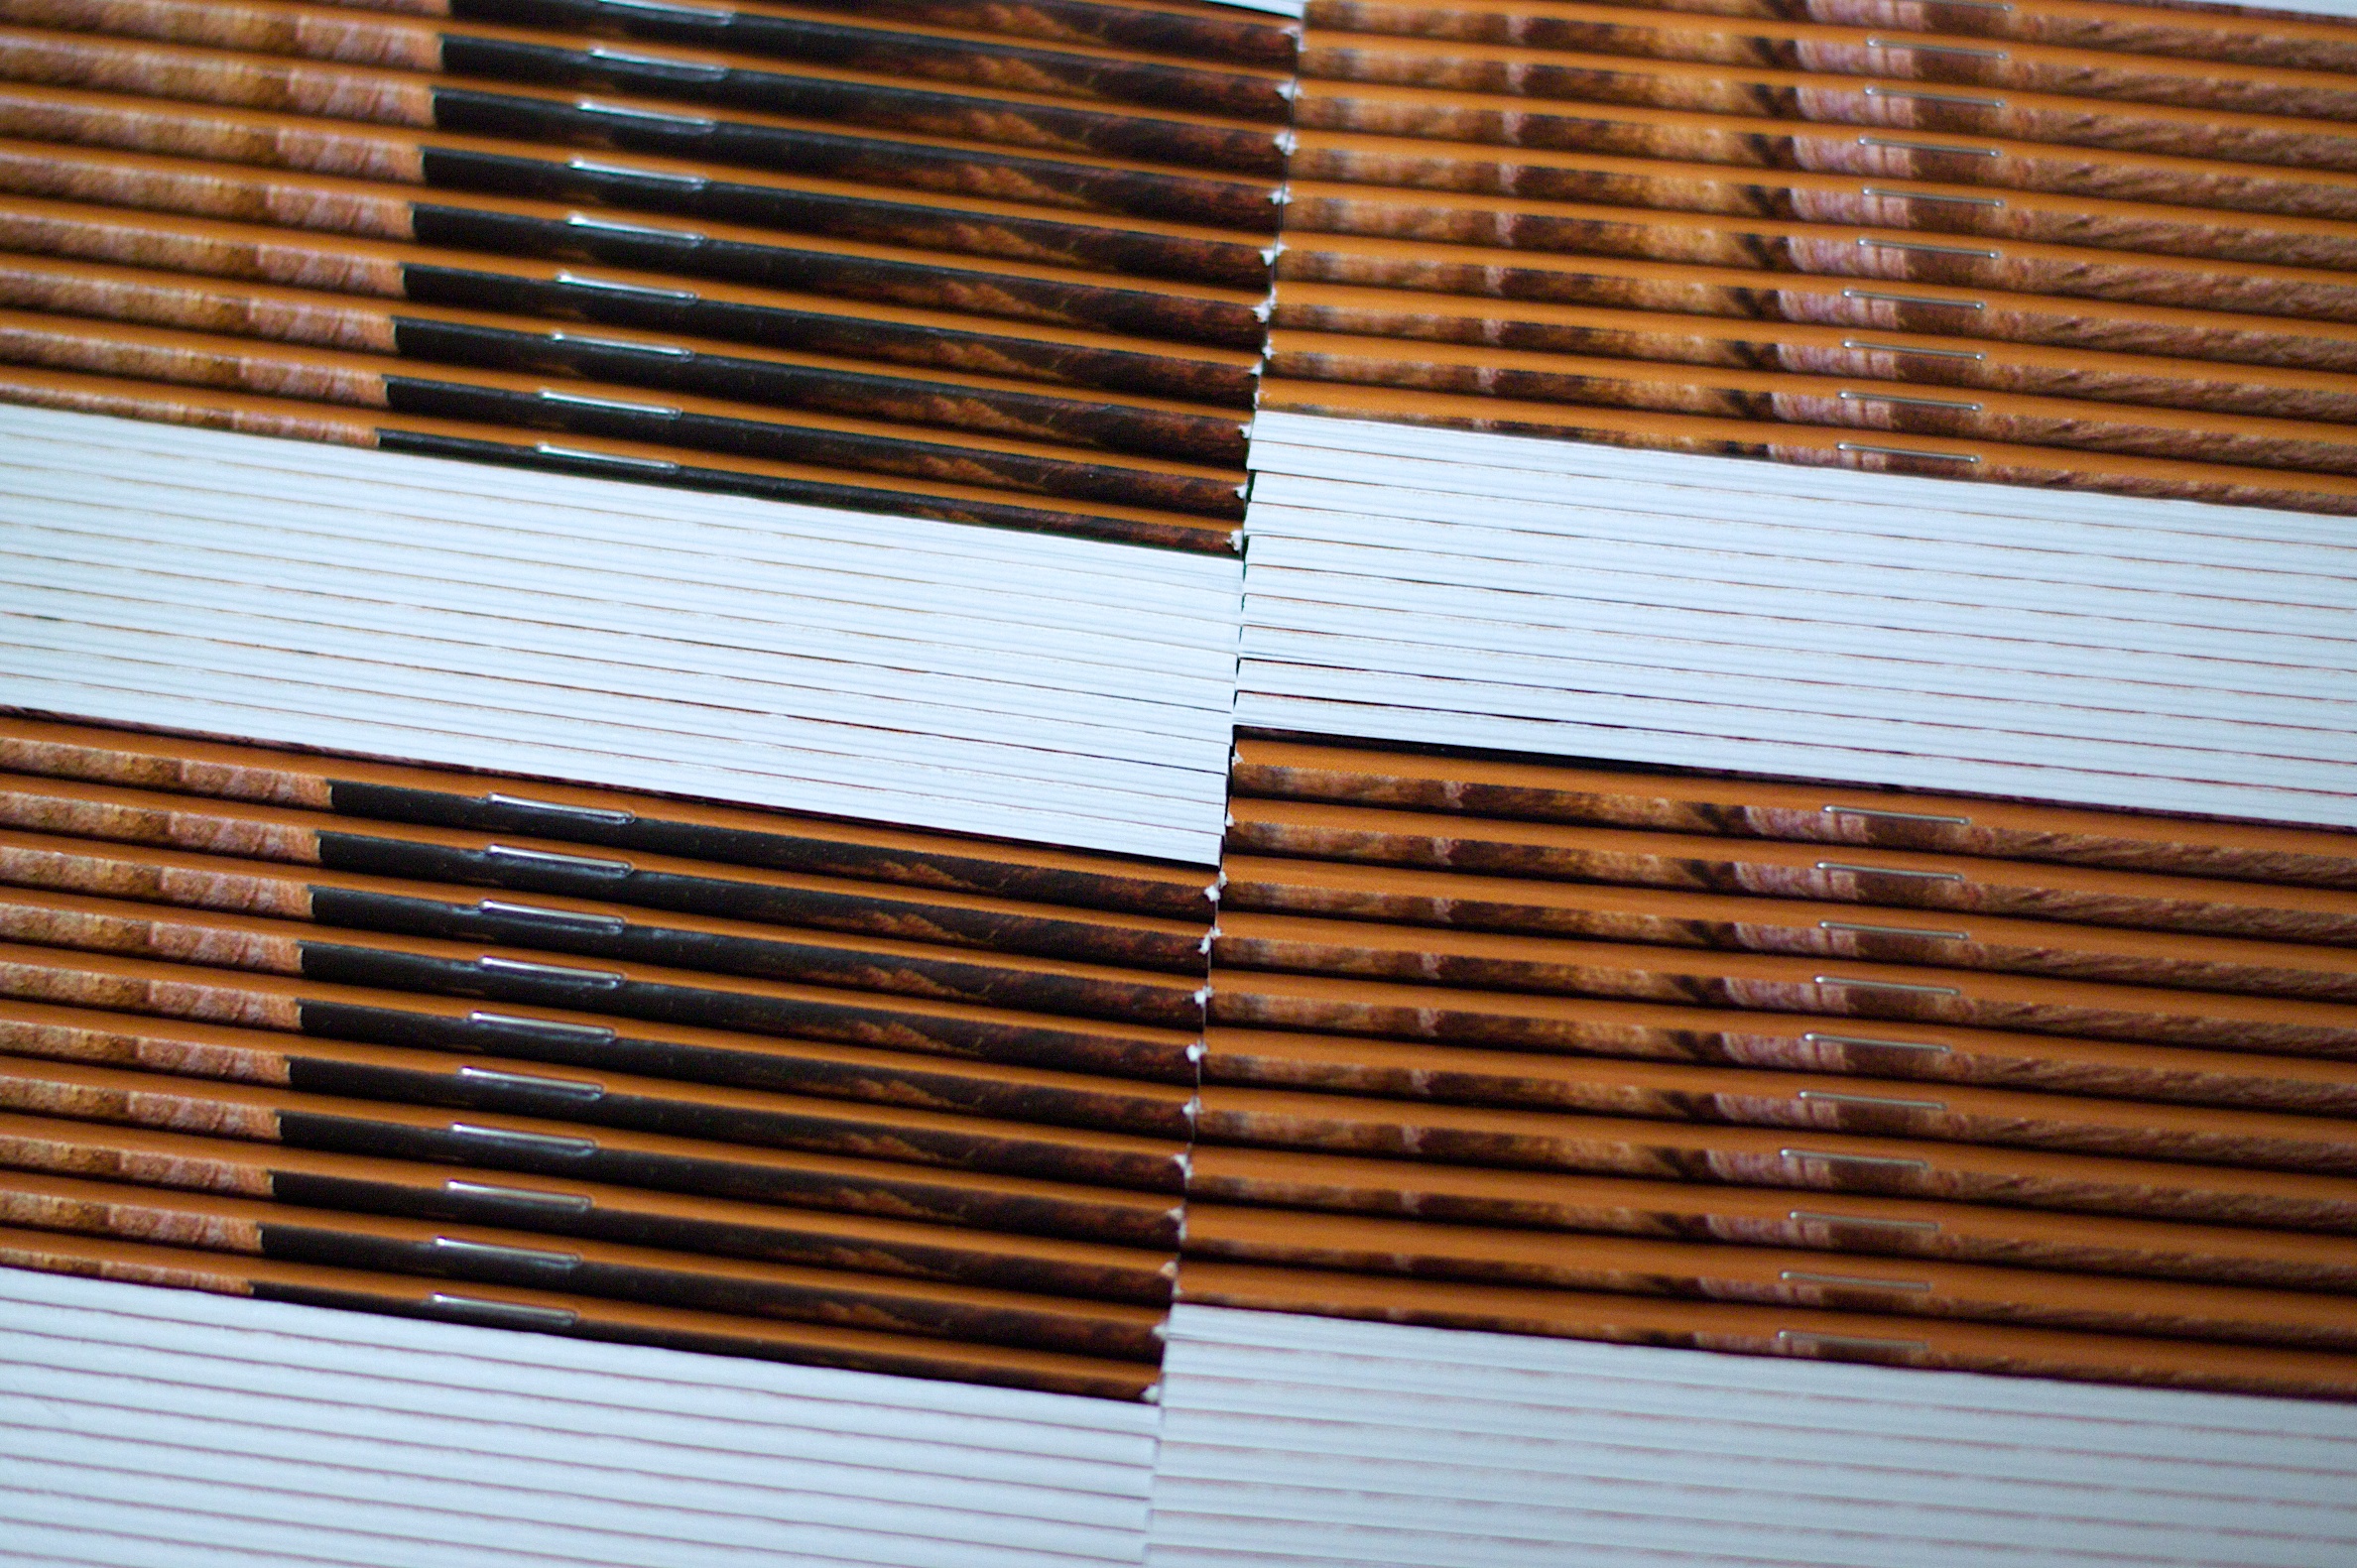
wood, floor, wall, pattern, line, tile, material, interior design, art, geology, design, hardwood, window blind, flooring, plywood, window covering, window treatment, wood stain